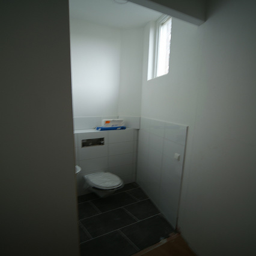
A bathroom showing the toilet all done in white.
a white bathroom a toilet and a sink
The interior of a bathroom stall with a wall mounted toilet.
A toilet sitting in the corner of a bathroom under a window.
A very small white bathroom with black tile floor.